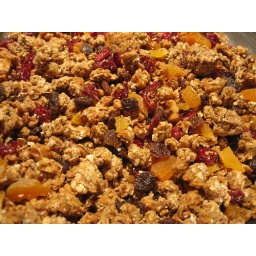
out of the oven and fruit mixed in